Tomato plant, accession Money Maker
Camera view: tilt-top (135 deg); turntable rotation: 210 degrees
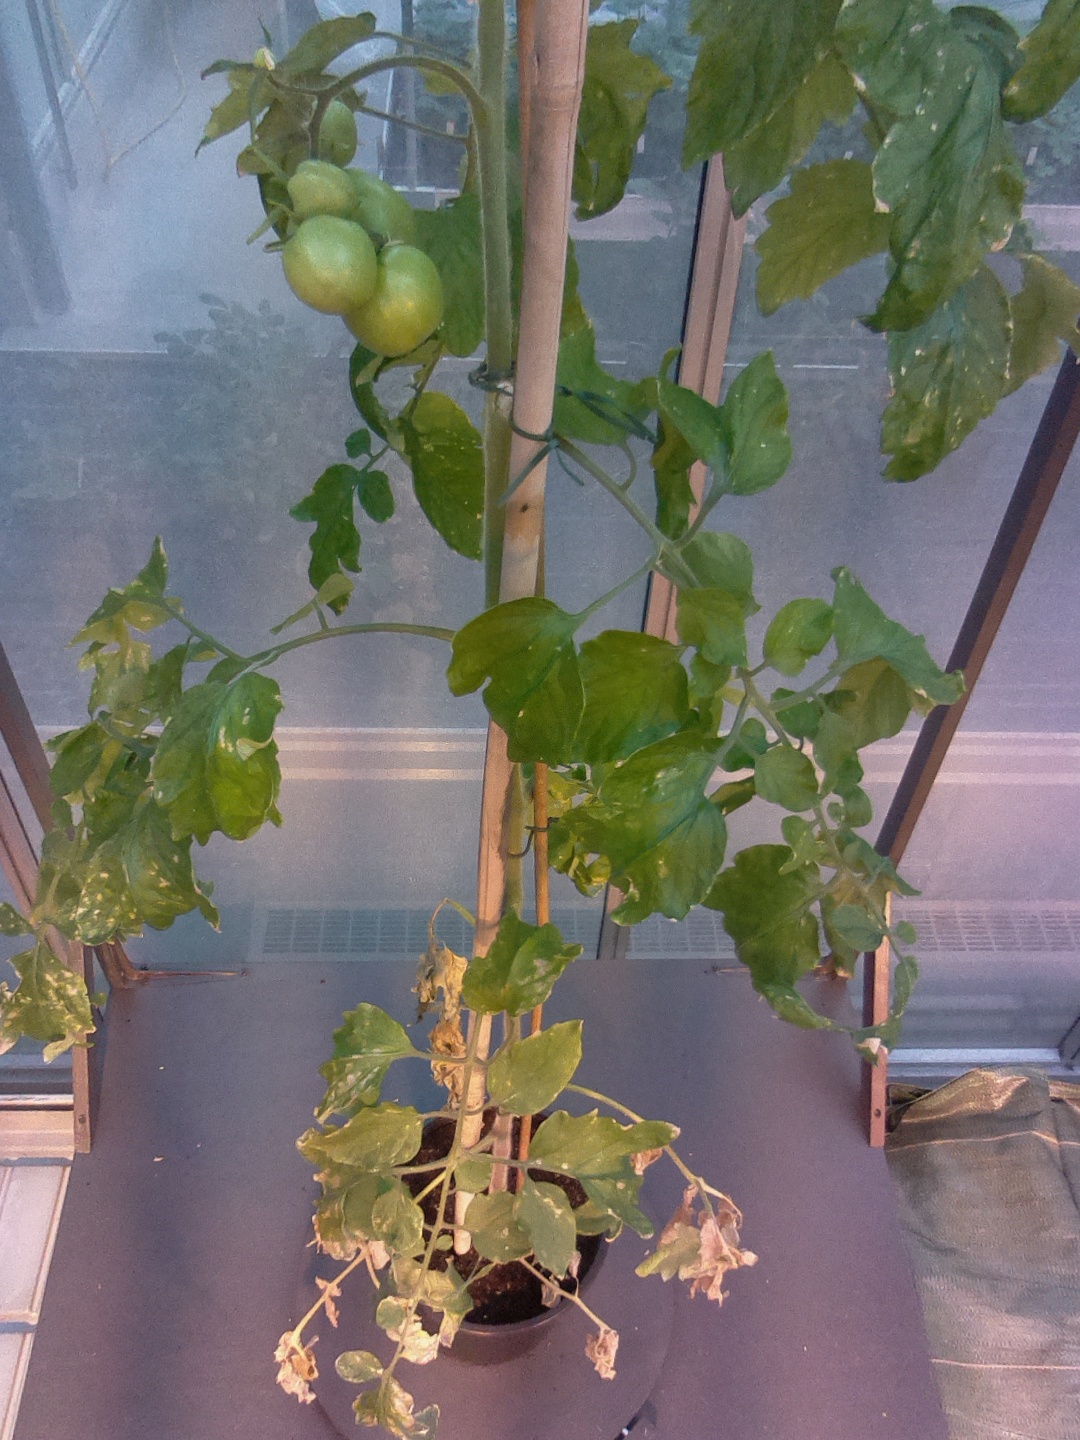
BBCH growth stage 77: 70%-80% of final fruit size